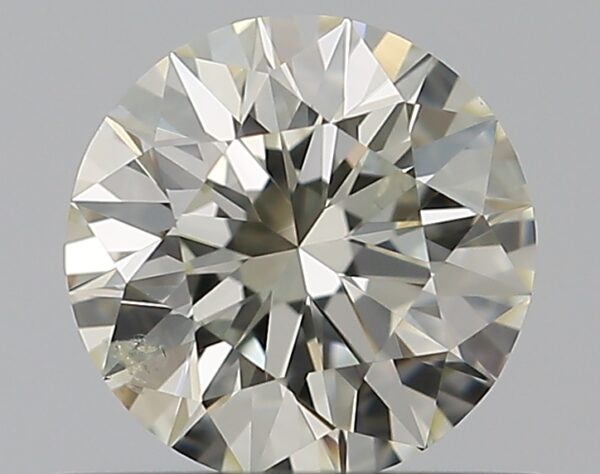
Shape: round
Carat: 0.5
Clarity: SI2
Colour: K
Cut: EX
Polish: EX
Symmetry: EX
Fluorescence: F
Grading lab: GIA
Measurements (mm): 5.09 x 5.12 x 3.18